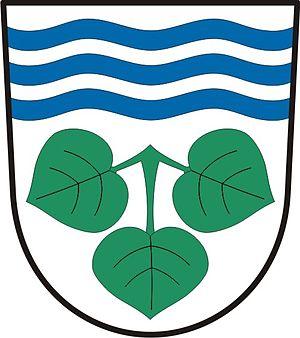
Tišice est une commune du district de Mělník, dans la région de Bohême-Centrale, en République tchèque. Sa population s'élevait à 2 389 habitants en 2020.